Yorkshire Engine Company Janus

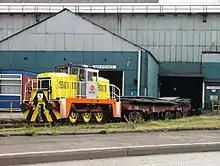
Janus type locomotive 51 at Corus' Scunthorpe Steelworks September 2009

A total of 102 Janus locomotives were built: mostly for the British steel industry, but other customers included Imperial Chemical Industries (12 locomotives), the Port of London Authority (10), and the National Coal Board (7). Three locomotives were exported: one to Jamaica, and two to the Indian Fertilizer Corporation. The Indian locomotives were , and were the only narrow gauge units built. In addition, three modified Janus locomotives – gauge on Bo-Bo trucks – were exported to British Guyana.